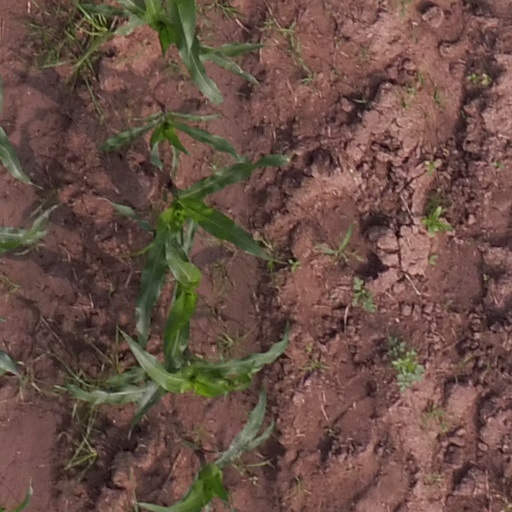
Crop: maize; corn